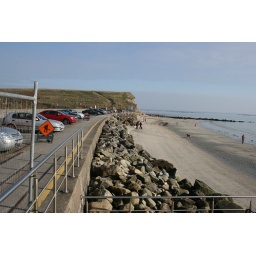
Lots of people just sat in their cars with the windows down